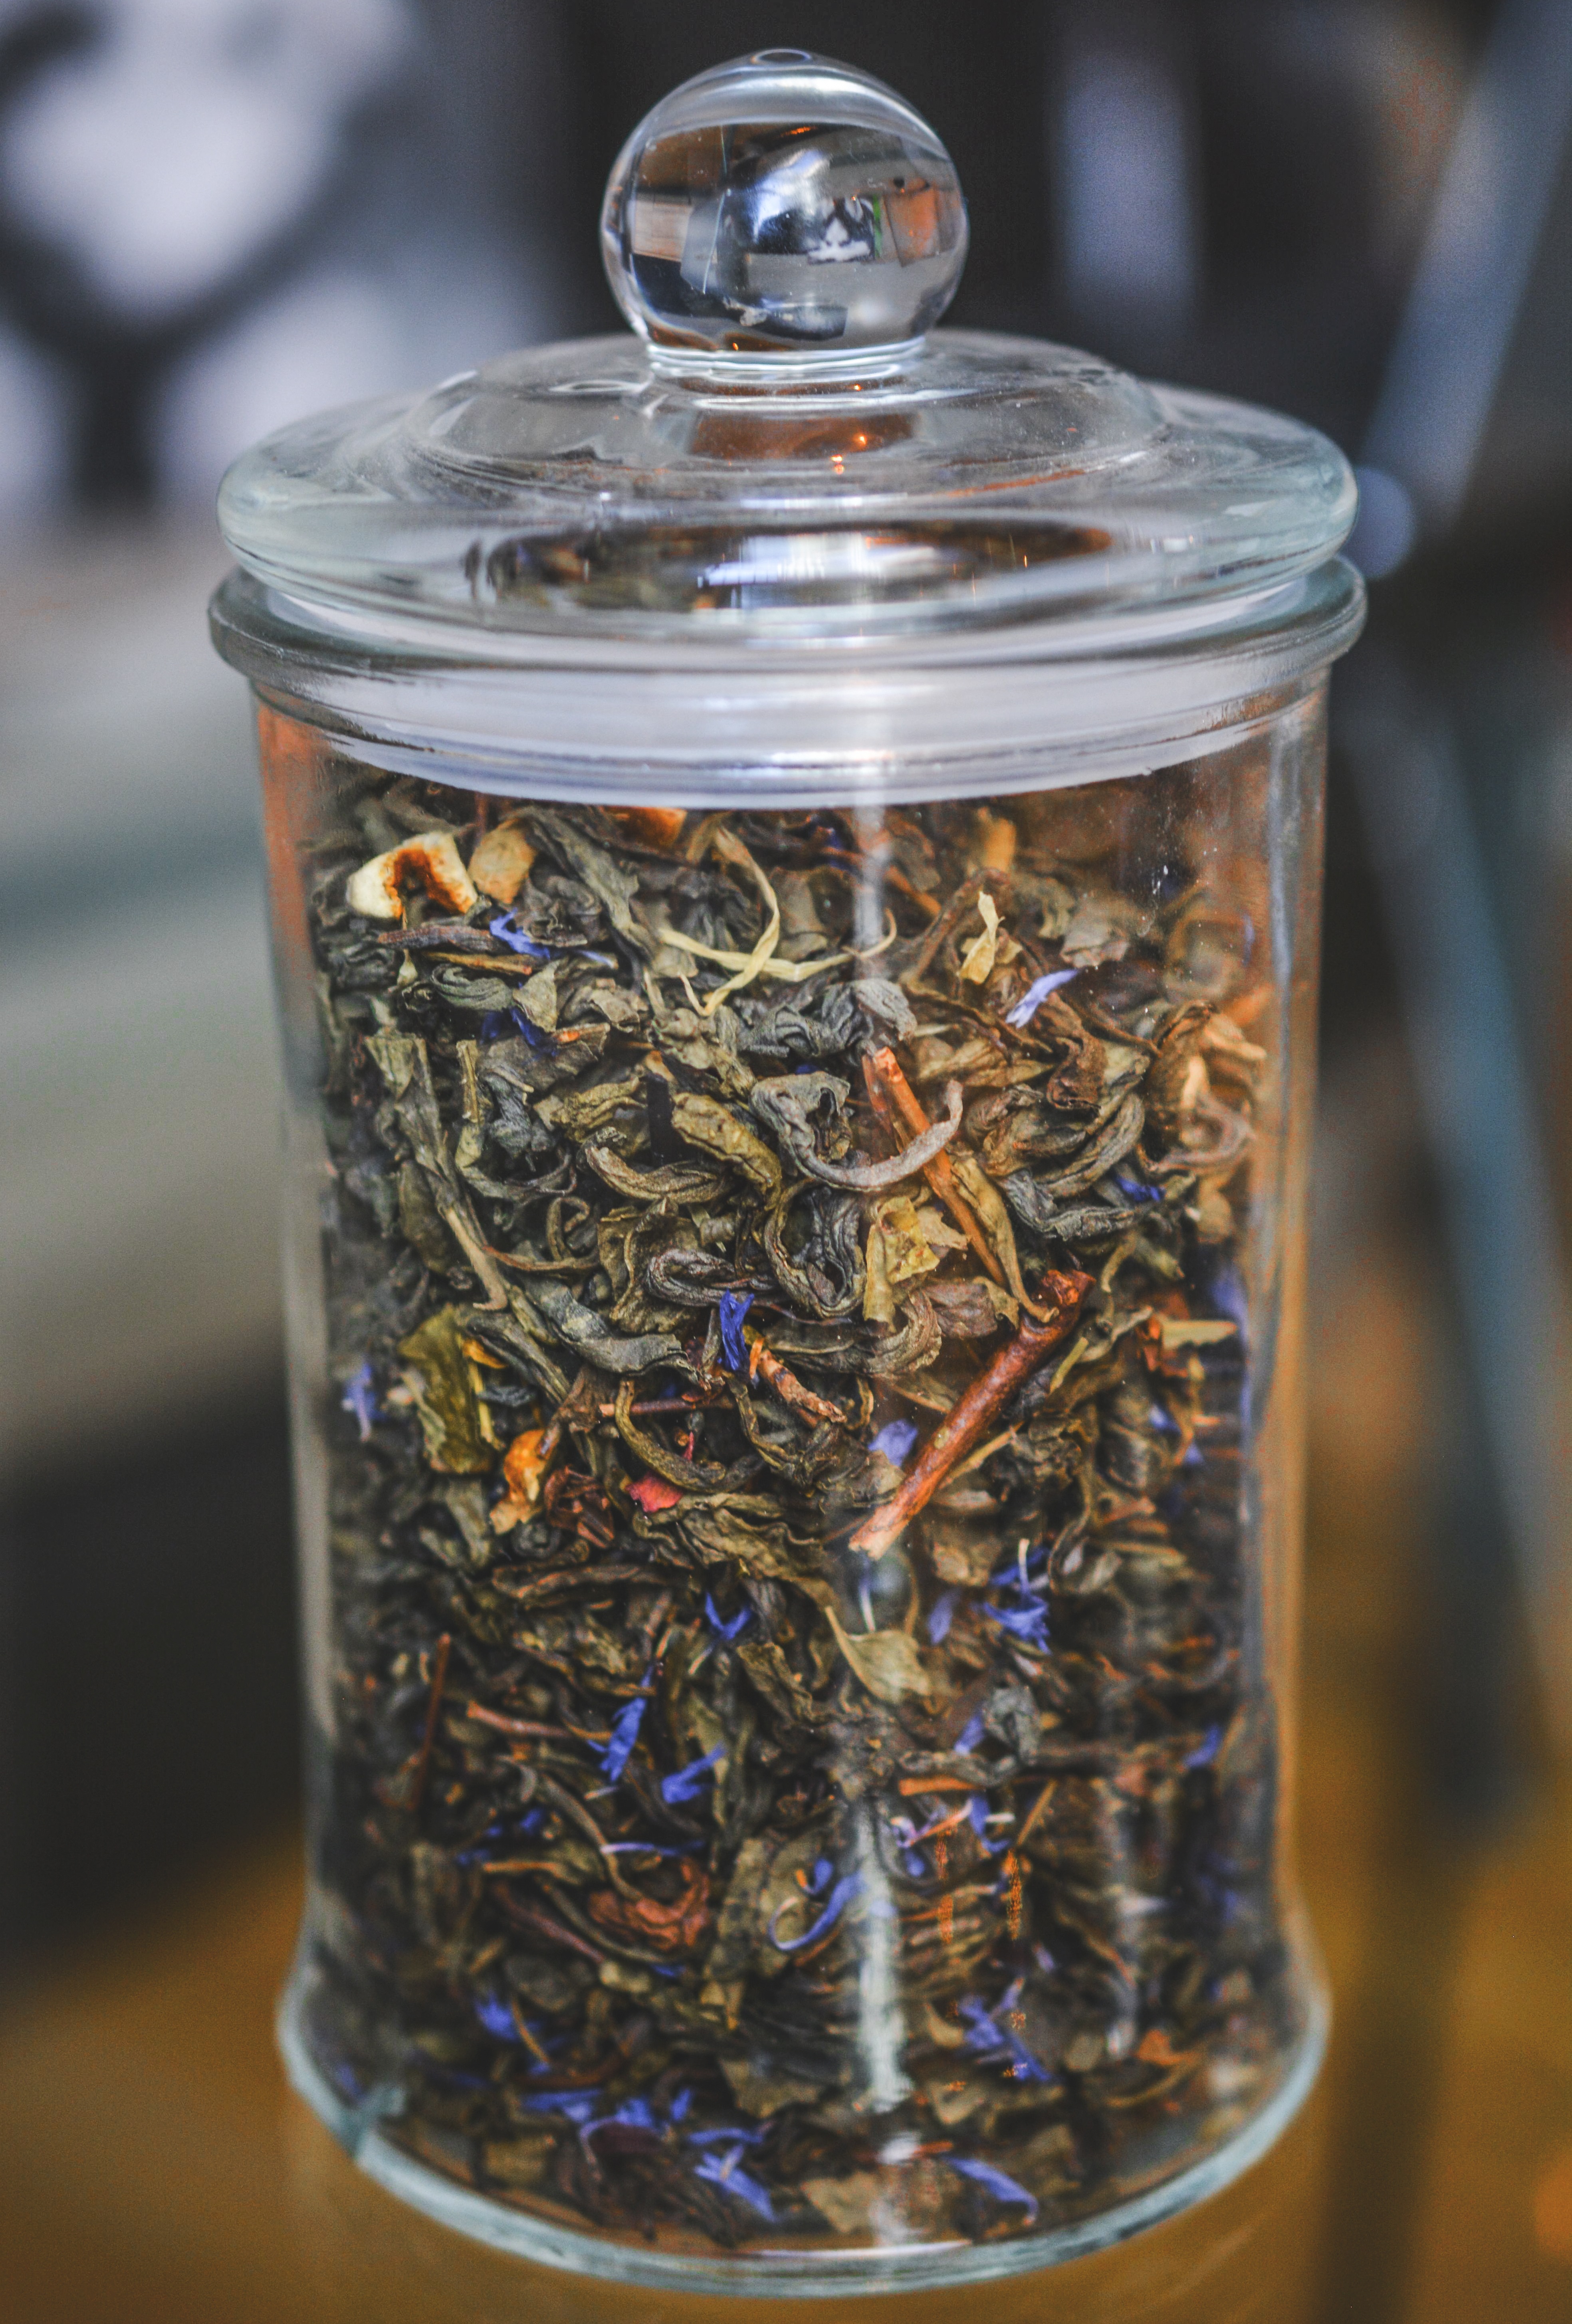
nature, tea, glass, dry, green, chinese, herb, drink, dried, lifestyle, mug, lighting, alternative, mason jar, vitamin, leaves, antioxidant, green tea, traditional, organic, herbal, tea leaves